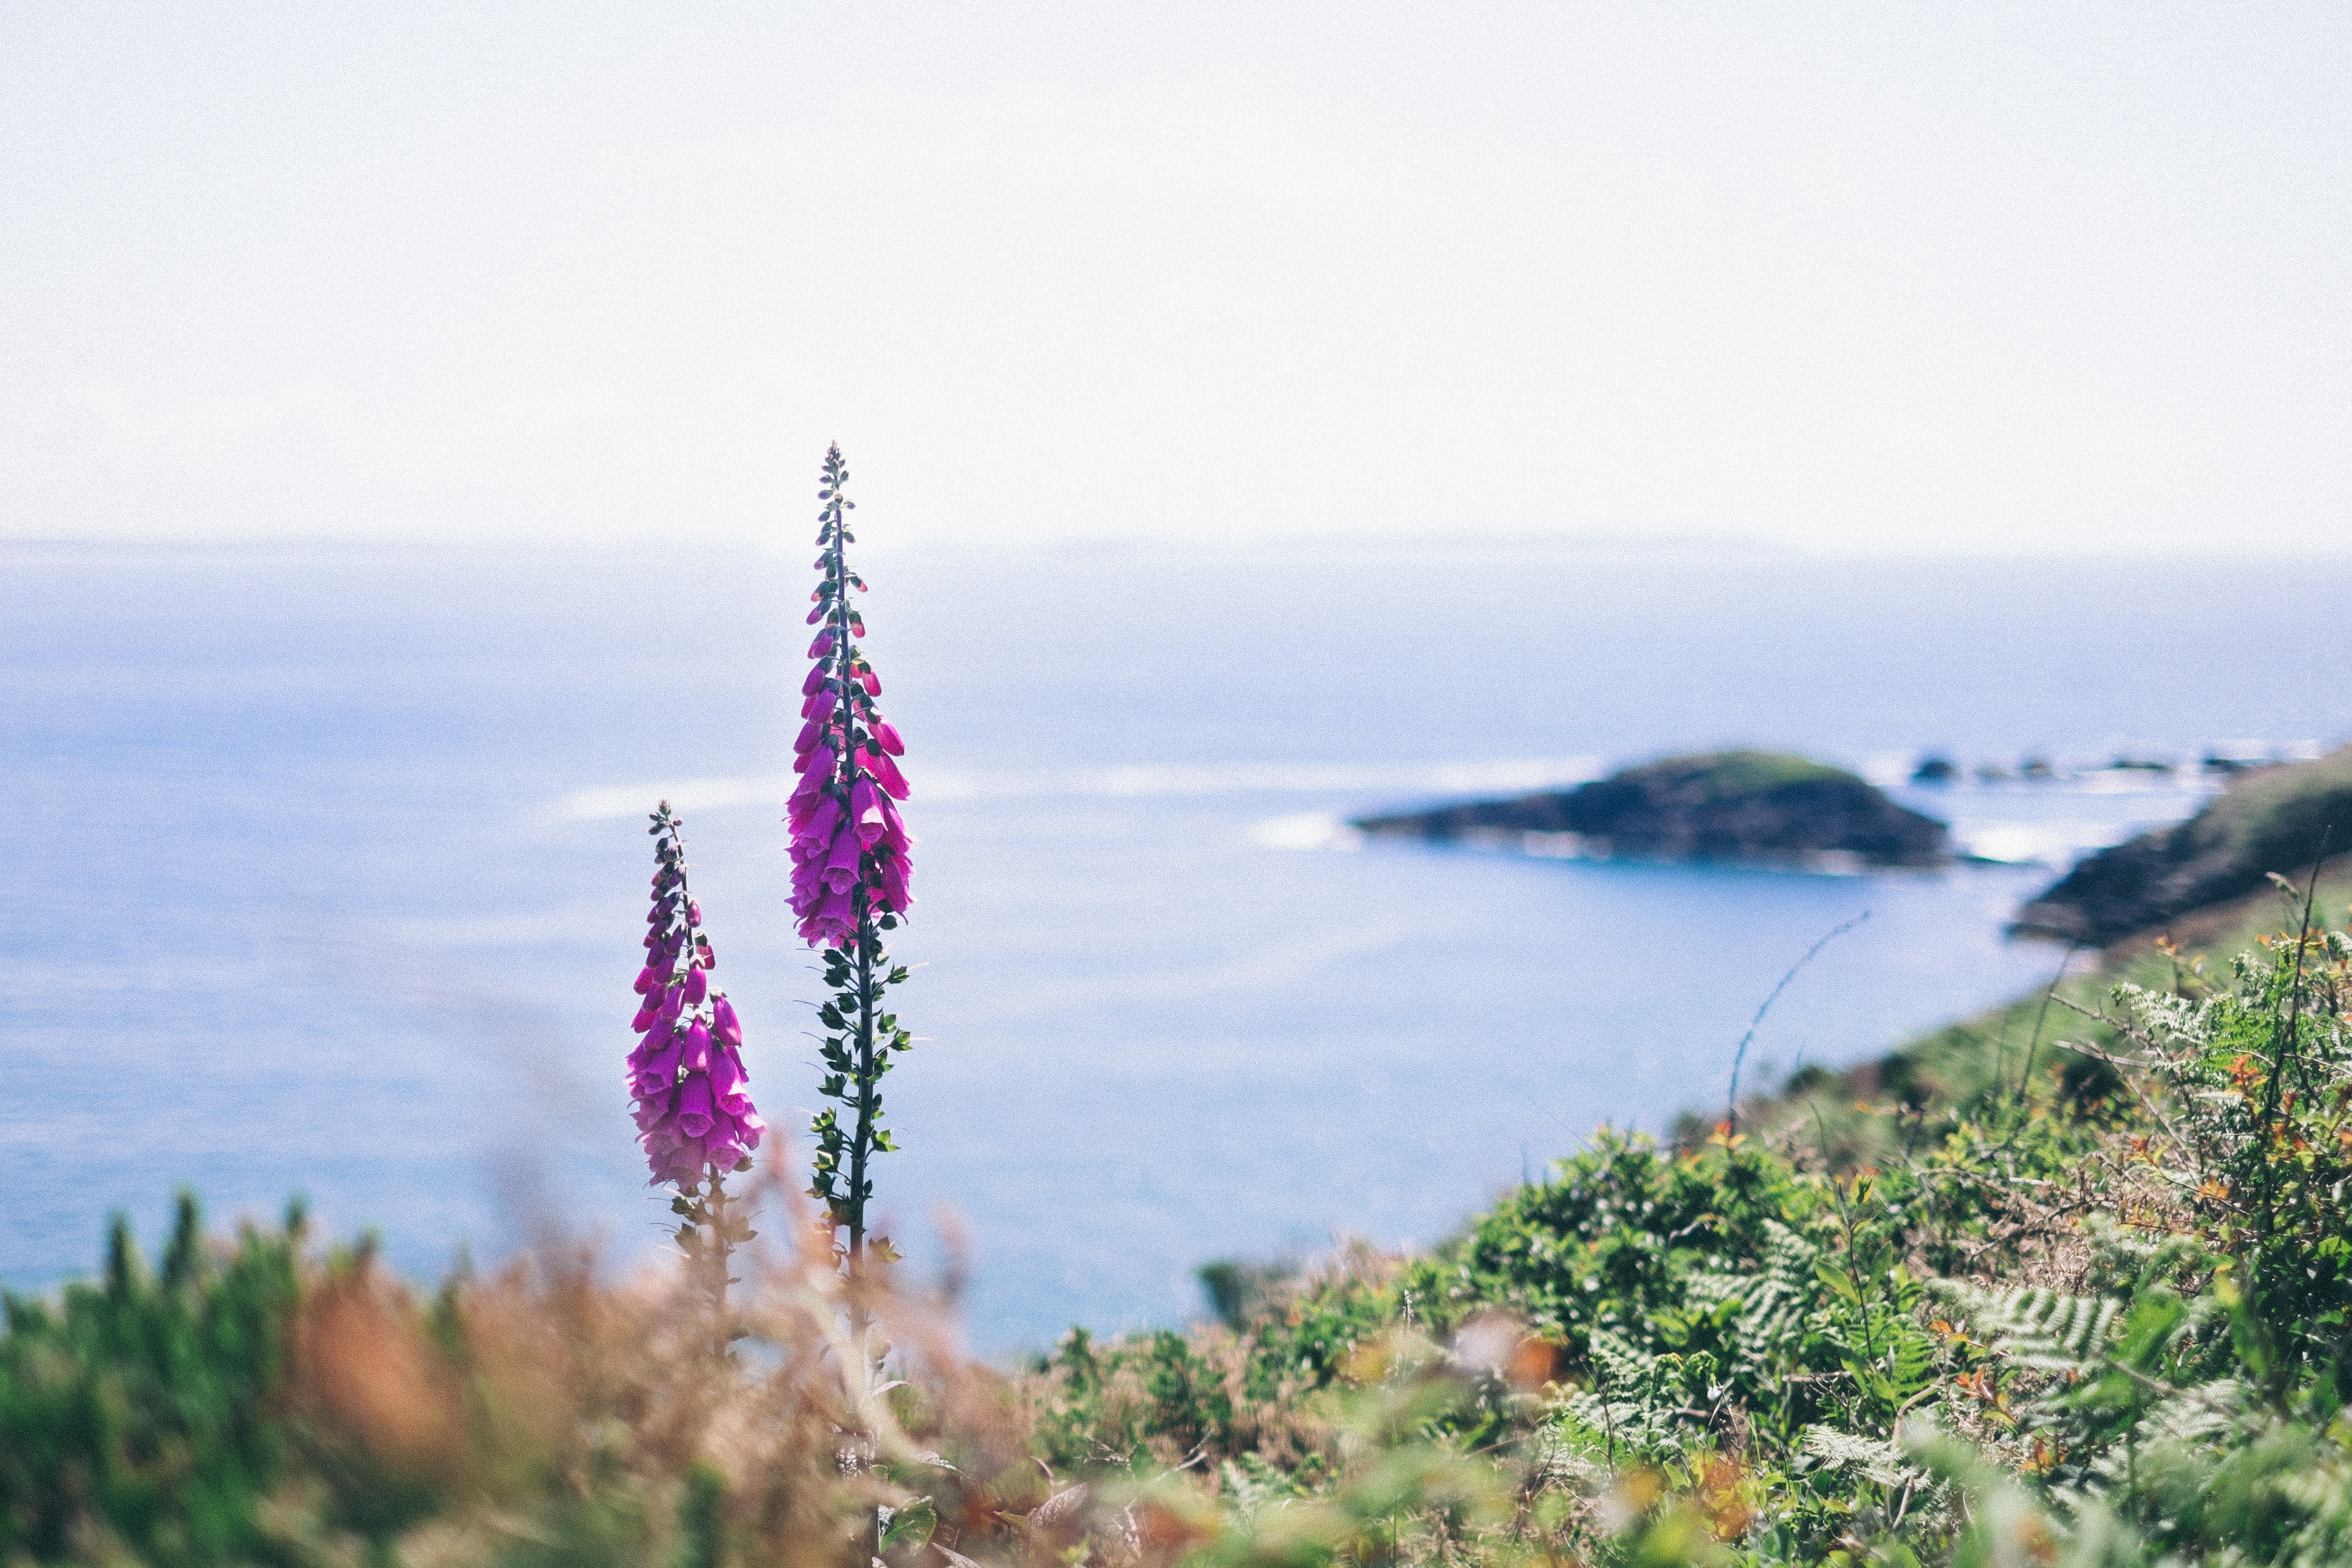
sea, coast, nature, horizon, plant, flower, lake, flora